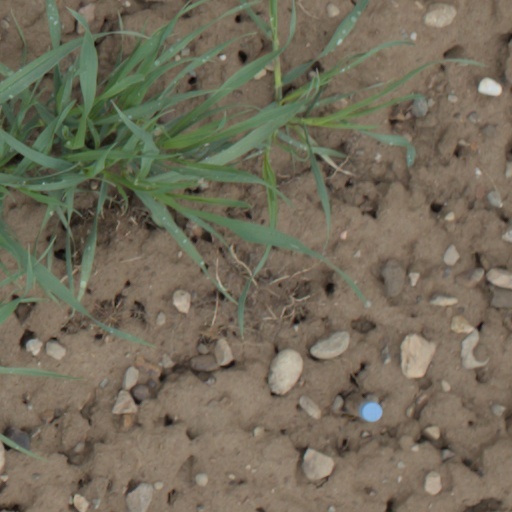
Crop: wheat